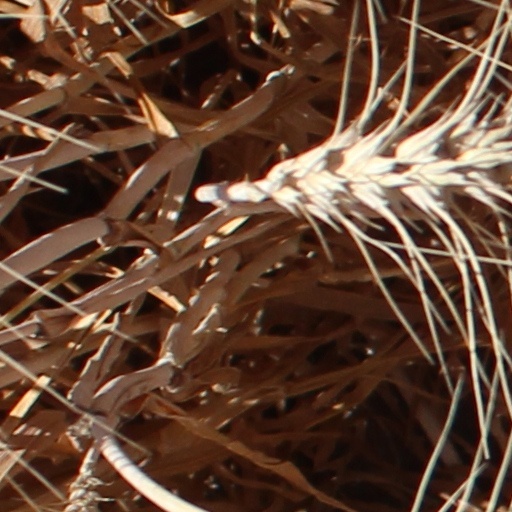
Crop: wheat